Pat O'Donahue

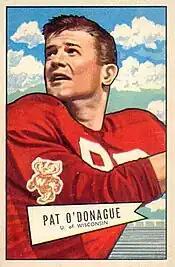
O'Donahue on a 1952 Bowman football card

James Patrick Michael O'Donahue (October 7, 1930 – July 18, 2017) was an American professional football defensive end in the National Football League (NFL). He played for the San Francisco 49ers in 1952 and the Green Bay Packers in 1955. He played at the collegiate level with the University of Wisconsin.